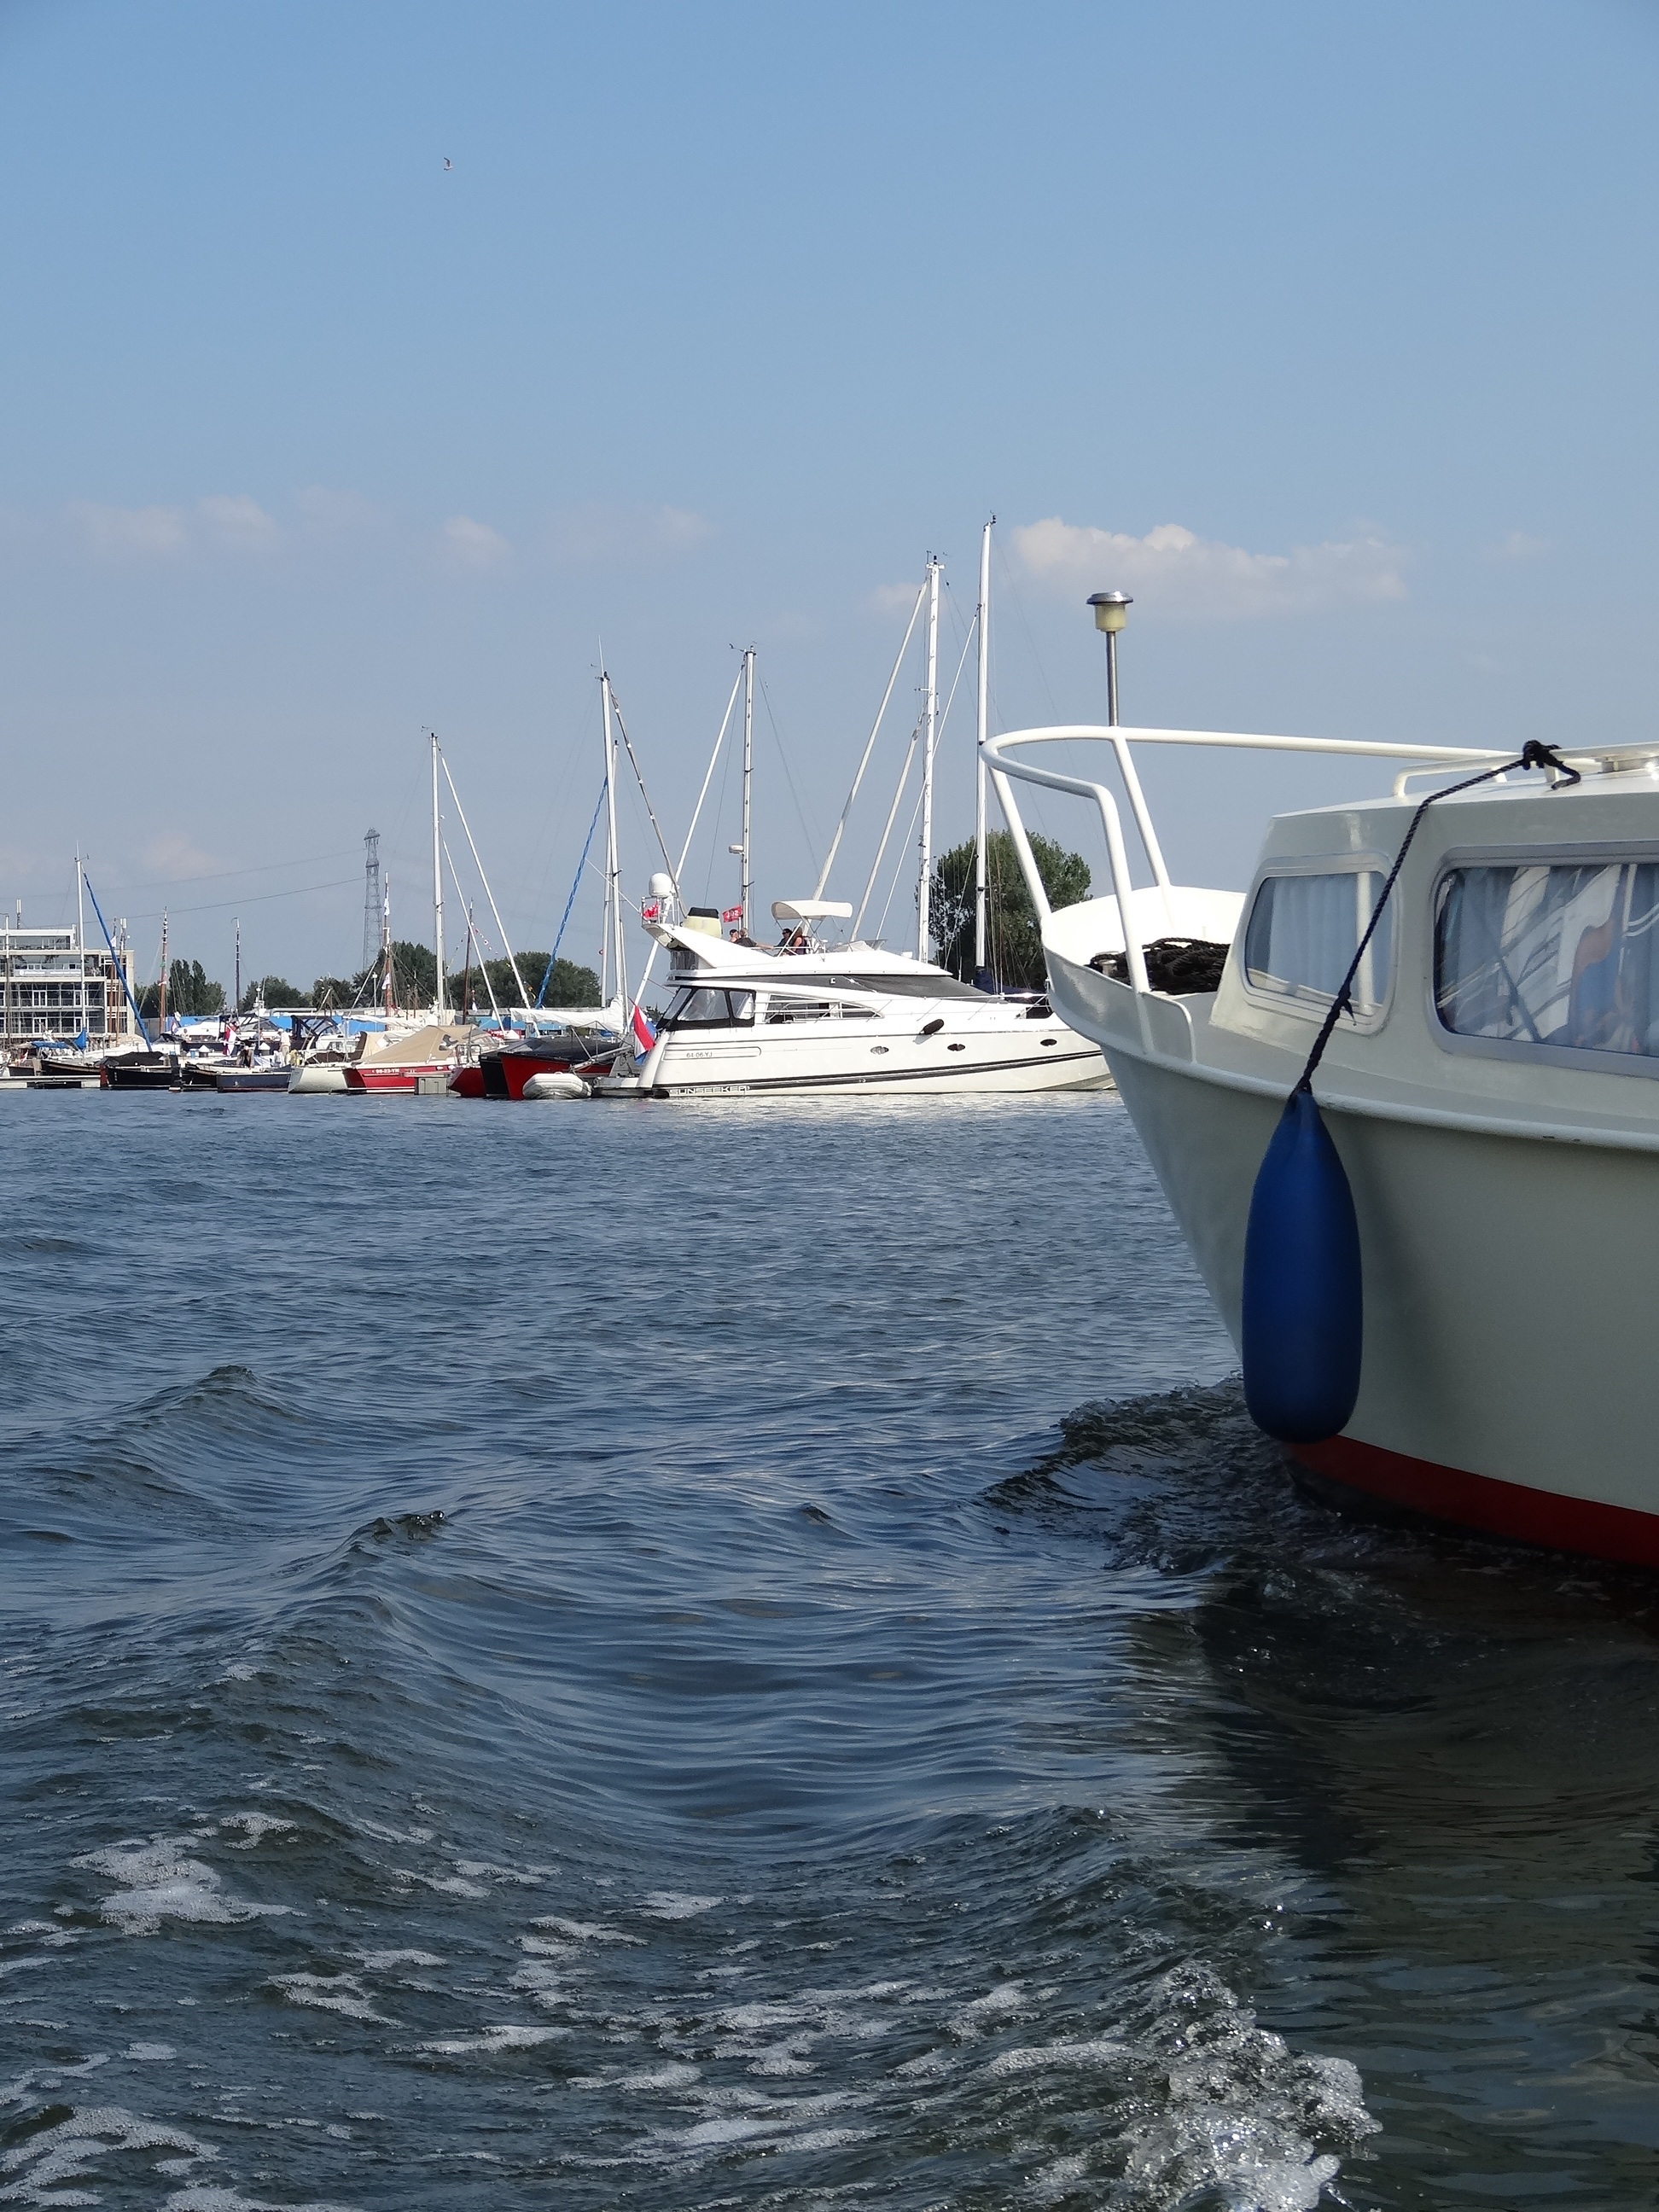
landscape, sea, coast, water, nature, dock, boat, air, view, river, ship, cityscape, travel, transport, flow, vessel, vehicle, mast, sailing, yacht, holiday, bay, harbor, blue, marina, tourism, sailboat, waterway, city view, blue sky, cruise, amsterdam, netherlands, boating, boats, sail, bow, channel, watercraft, rowing, cruise ship, natural water, sailing boat, quay, sailing ship, sail in 2015